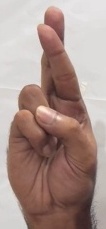
ASL sign: R